Rudolf Fizir

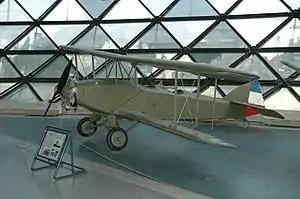
Fizir FN on display in the Museum of Aviation in Belgrade

With a biplane, which Fizir built in 1925, he won the first prize in the 1927 Little Entente contest, despite having an engine with only half the power of other competing designs. Other aircraft he produced were named after the engines used, such as the Fizir-Mercedes, Fizir-Wright, Fizir-Titan, Fizir-Kastor, Fizir-Gypsi, and the half-metallic Fizir-Jupiter. His successful designs, almost all wooden, were economic to produce, reflecting the low economic power of the pre-World War II Kingdom of Yugoslavia, wartime Croatia (Independent State of Croatia) and post-World War II Yugoslavia, and were highly regarded in Germany and France throughout the 1930s, 40s and 50s. He had a strong affiliation for trainers and seaplanes, having a vision of connecting the Adriatic islands with a regular seaplane service.